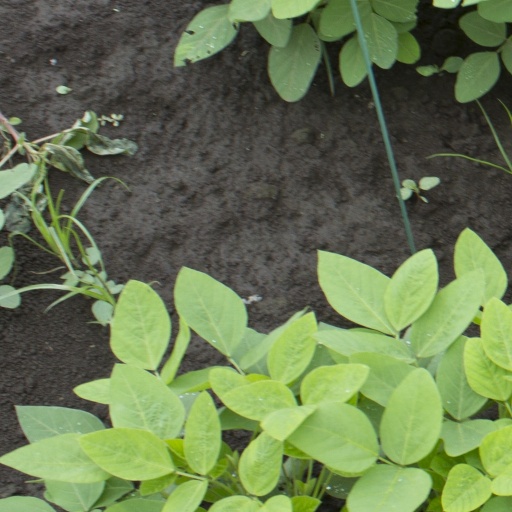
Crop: soybean